Rosaleen Norton

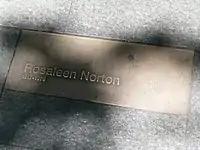
Rosaleen Norton plaque, Darlinghurst Road, Kings Cross

The tabloid attention surrounding Norton had intensified in the late 1950s, leading tourists to come into the area in search of her. Despite the fact that at the time witchcraft was still illegal in New South Wales (the British Witchcraft Act 1735 had been repealed in England in 1951, but would not be repealed in New South Wales until 1971), Norton openly declared herself to be a witch. She tried to explain her beliefs to interviewers, emphasizing her faith in pantheism. Along with selling her paintings, she was using witchcraft to supplement her income by making charms and casting hexes for people.